Sainik School, Goalpara

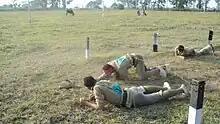
Obstacles competition

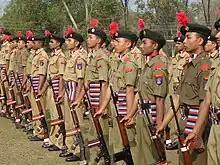
Rifle drill

Sainik School Goalpara has a wing of the NCC. The 27th Company of the NCC is located inside the school premises to train the cadets. Each Friday afternoon there are NCC classes for 90 minutes. The school participates in the Republic Day Parade, New Delhi. The cadets receive an NCC 'A' certificate after class X and NCC 'B'certificate after class XII.